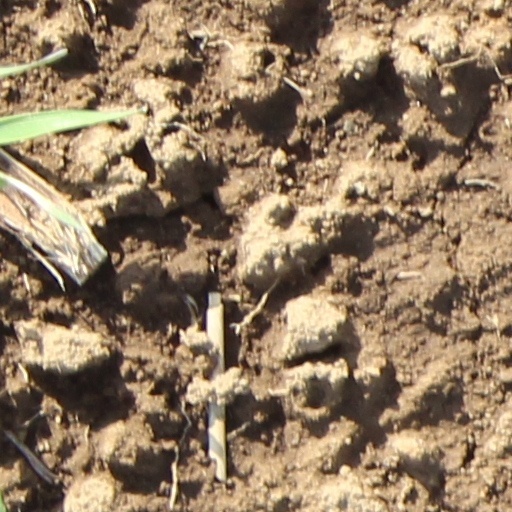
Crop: wheat